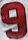
Number: 9